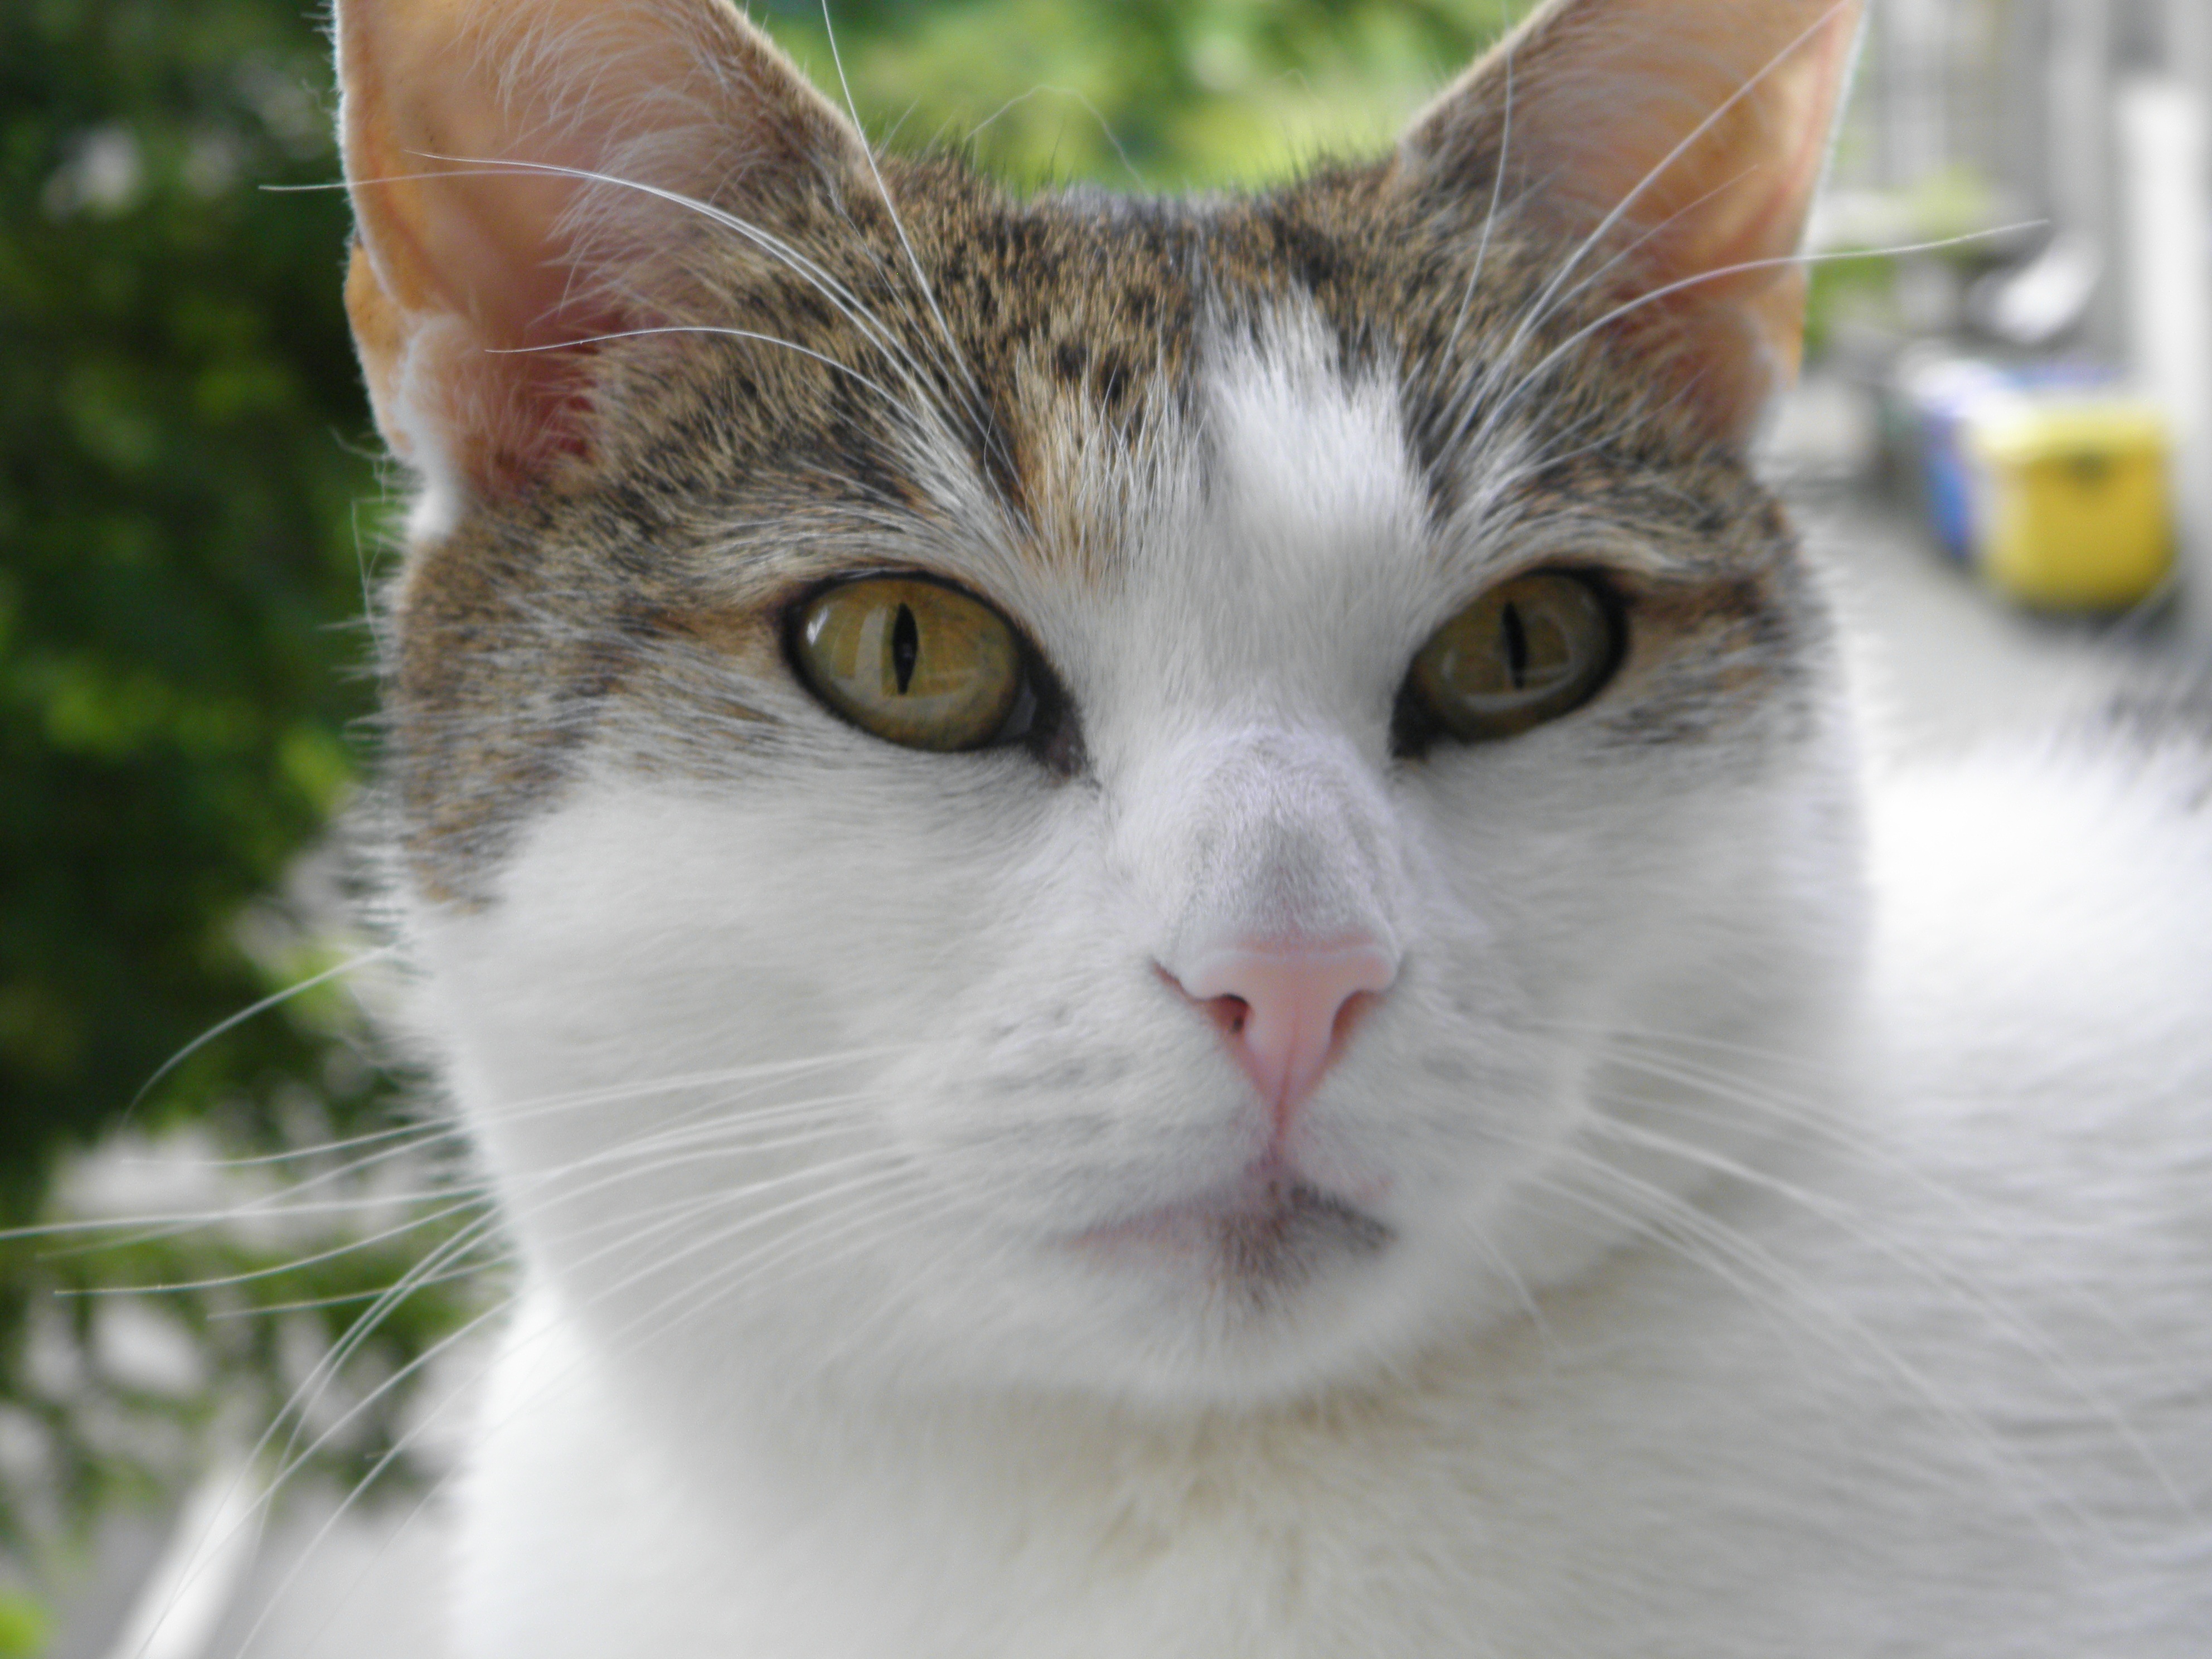
animal, pet, fur, kitten, cat, mammal, friend, close up, nose, eyes, whiskers, vertebrate, favorite, fidelity, dachowiec, reverie, european shorthair, the seriousness of, burmilla, small to medium sized cats, cat like mammal, domestic short haired cat, american shorthair